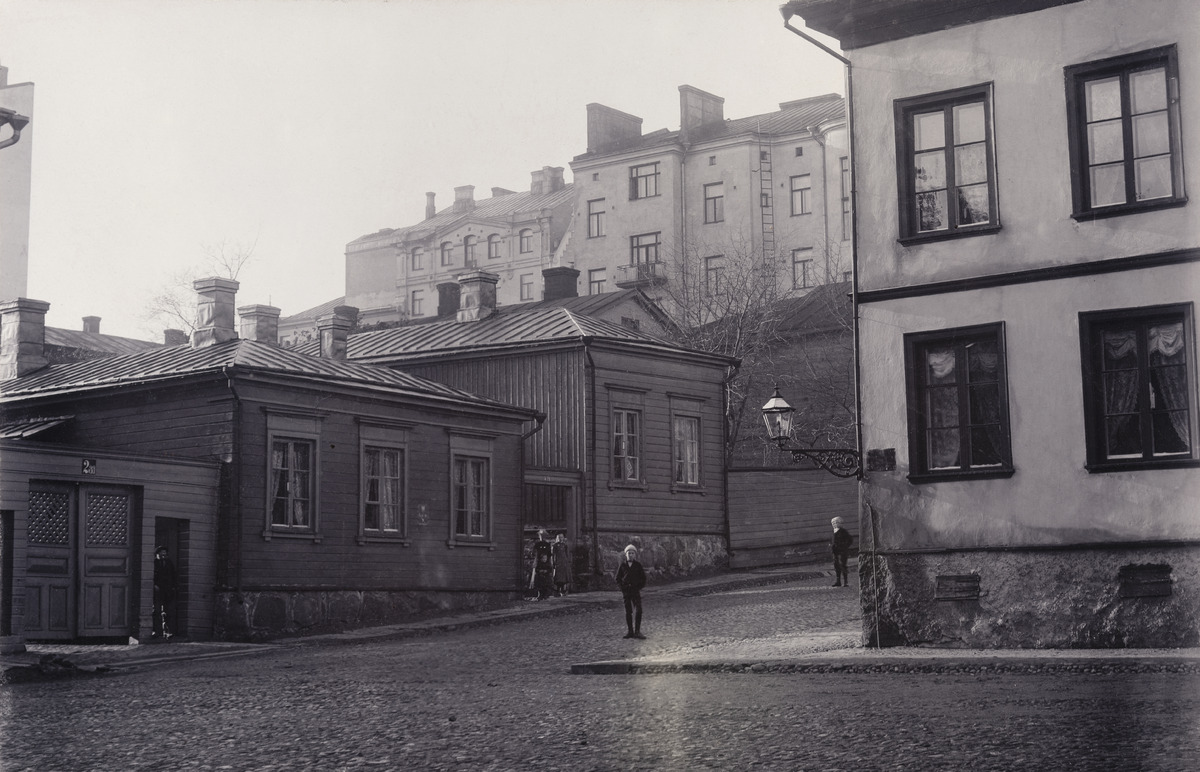
Maneesikatu 2aa (nyk
sisällön kuvaus: Maneesikatu 2aa (nyk. 2a) sekä Maneesikatu 1 - Maurinkatu 2 Liisanpuistikon suunnasta nähtynä. Taustalla Meritullinkatu 17 ja 15. mustavalkoinen
Ajankohta: kuvausaika 1900 n.
Paikka: Suomi, Uusimaa, Helsinki, Kruununhaka Helsinki, Maneesikatu 2a, 1. Maurinkatu 2. Meritullinkatu 15, 17
Aiheet: puurakennukset, portit, kivirakennukset, kerrostalot